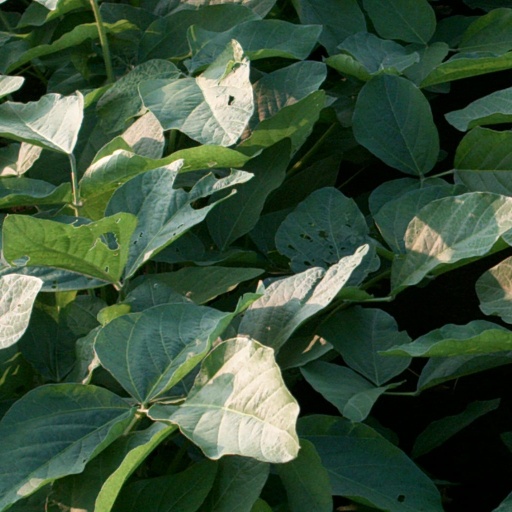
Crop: soybean